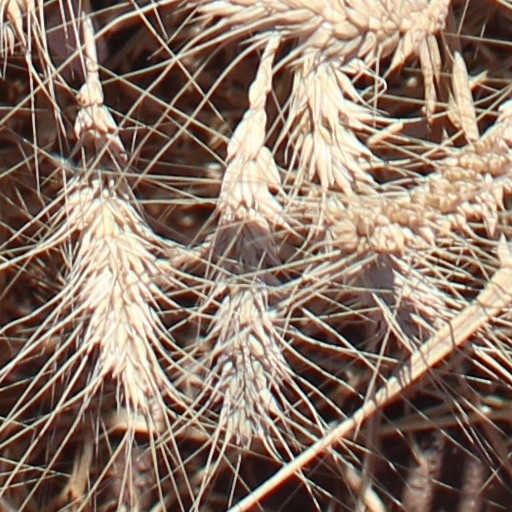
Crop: wheat